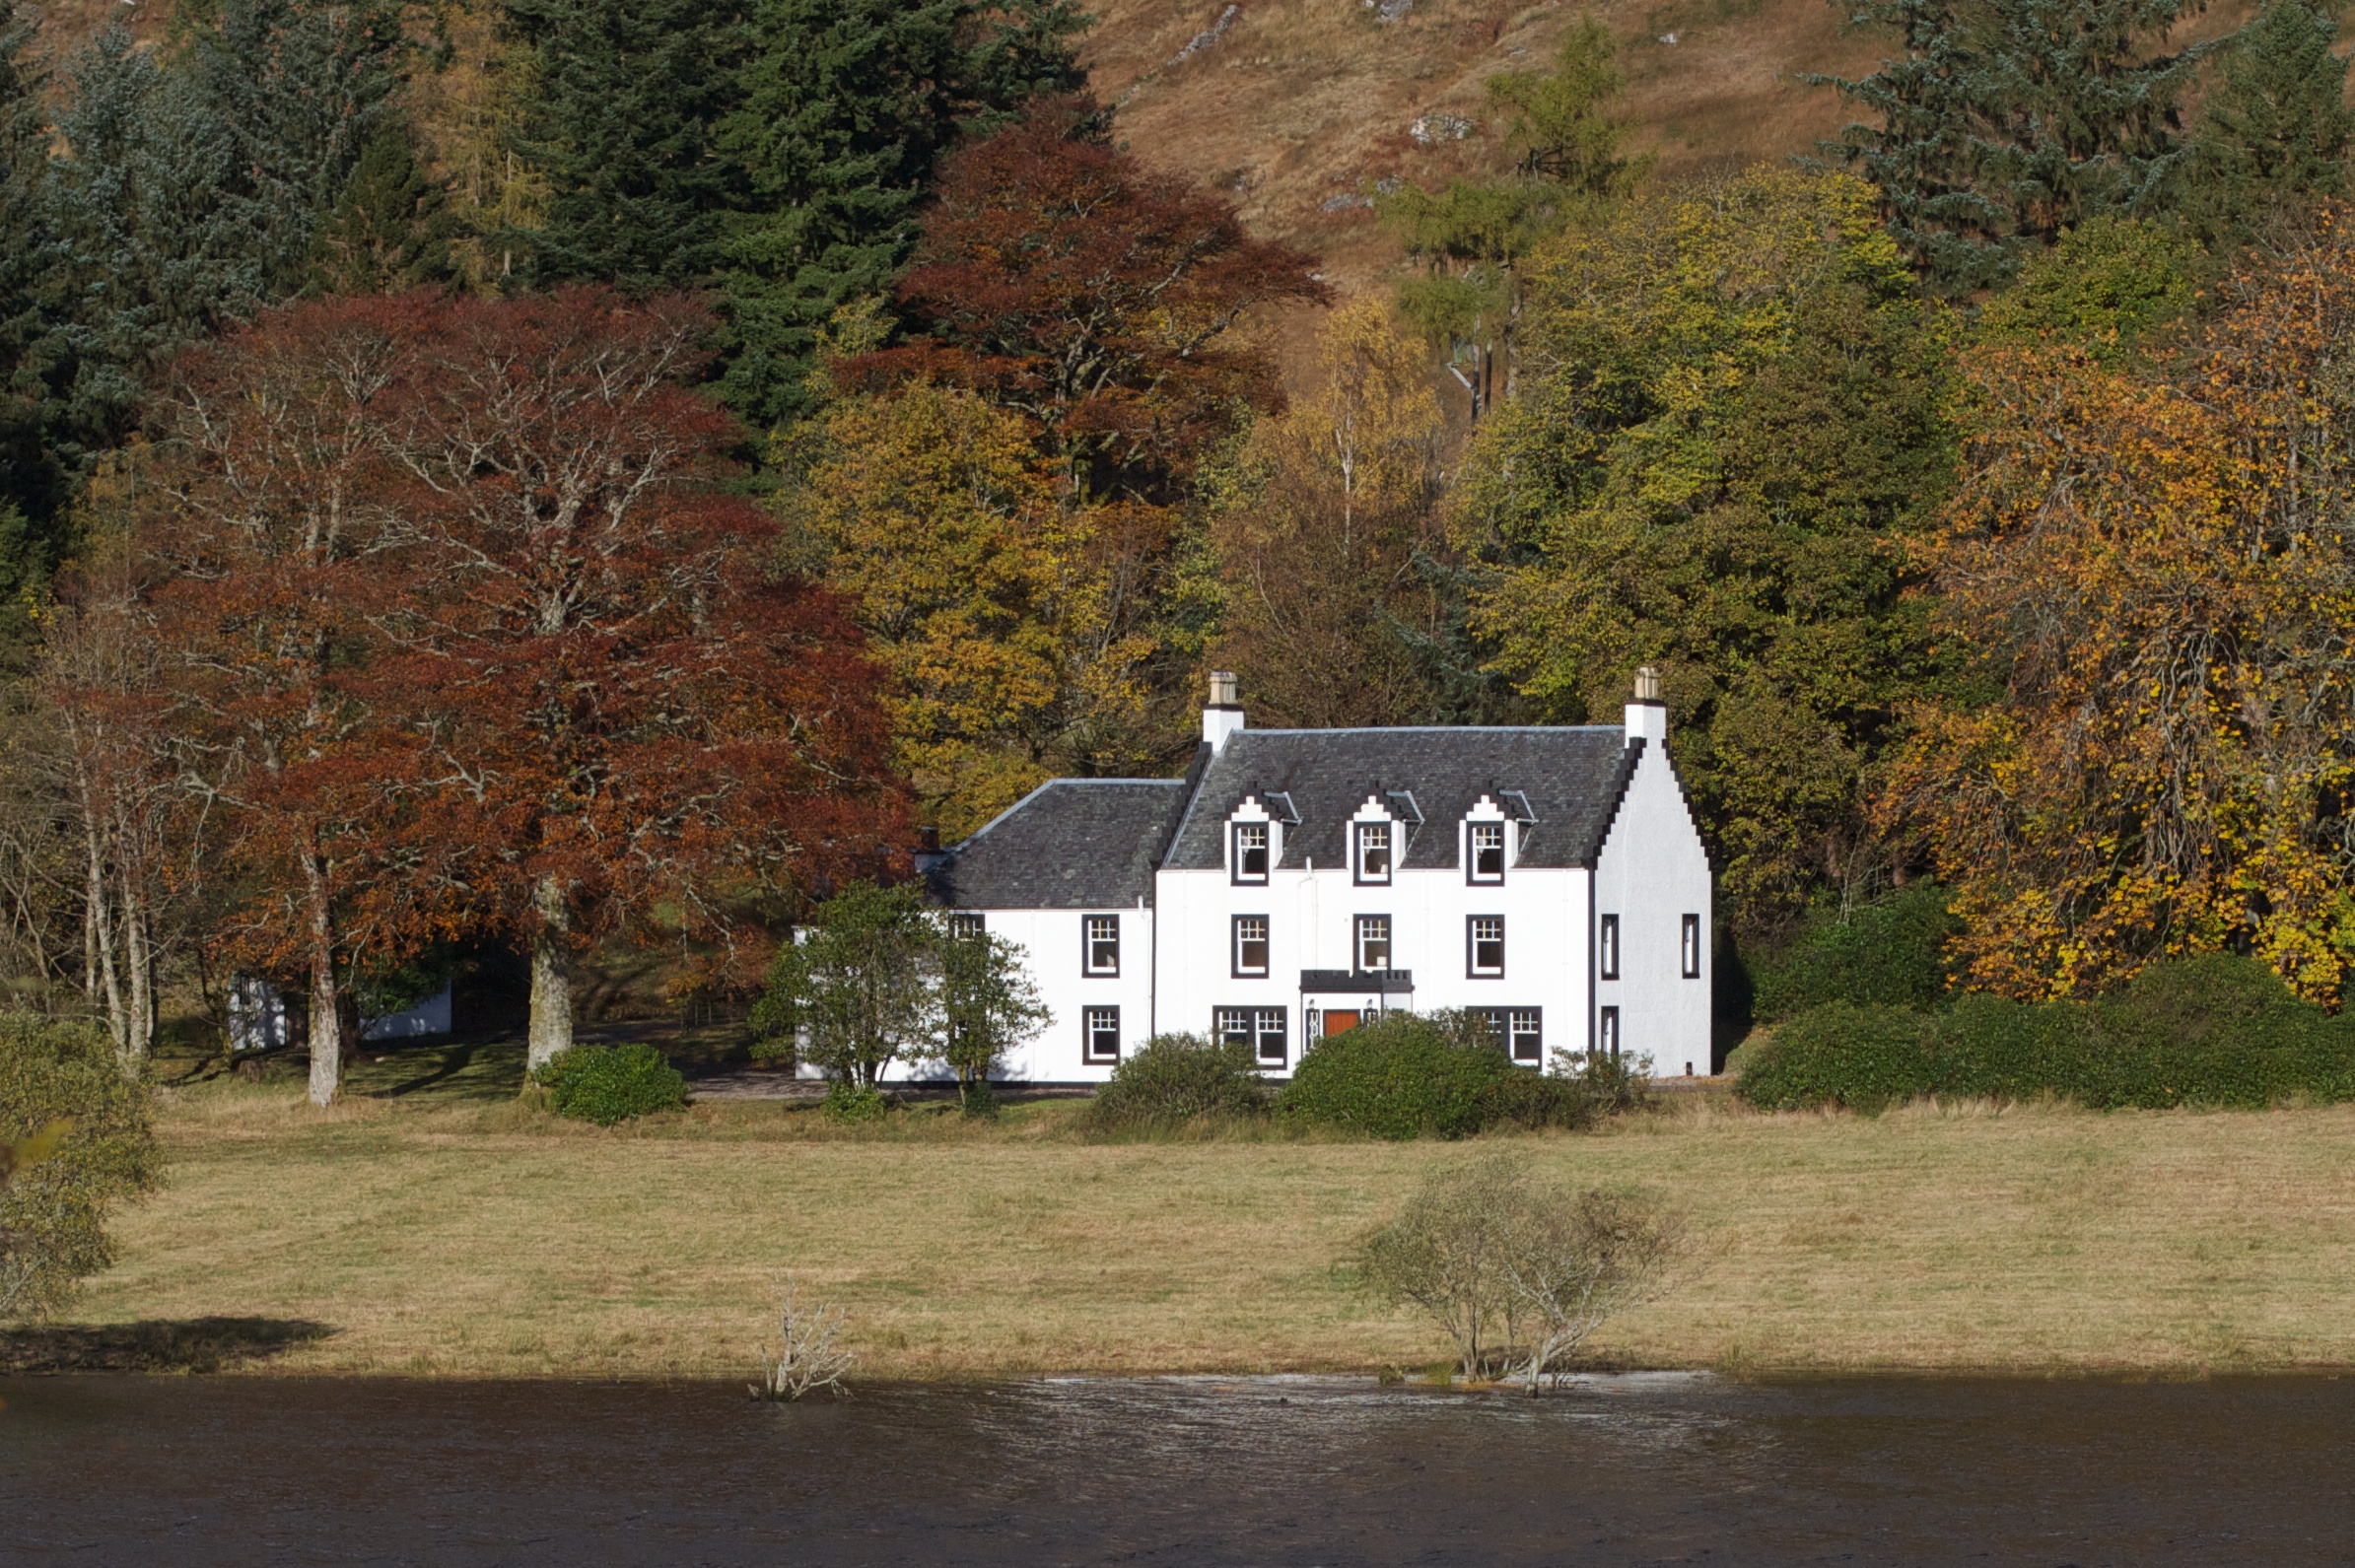
tree, farm, autumn, season, cool image, estate, rural area